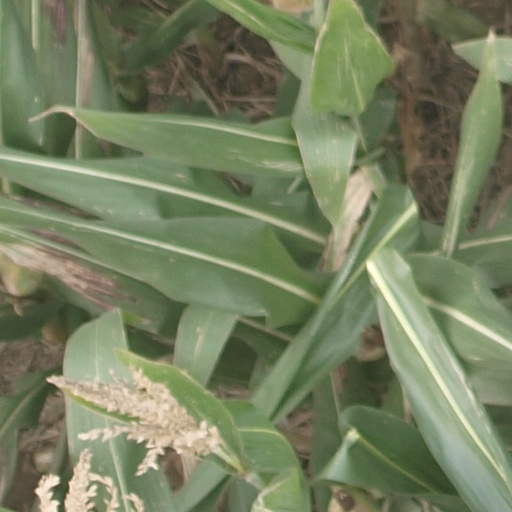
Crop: maize; corn